Breakwater, Victoria

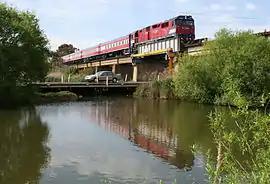
Train crossing the Breakwater Bridge and ford, 2006

Breakwater is a residential and industrial suburb of Geelong, Victoria, Australia, located on the Barwon River, 4 km south-south-east of the Geelong central business district. At the 2016 census Breakwater had a population of 1,014. Breakwater is home to the Geelong Racing Club, Geelong Racecourse and the Geelong Showgrounds.